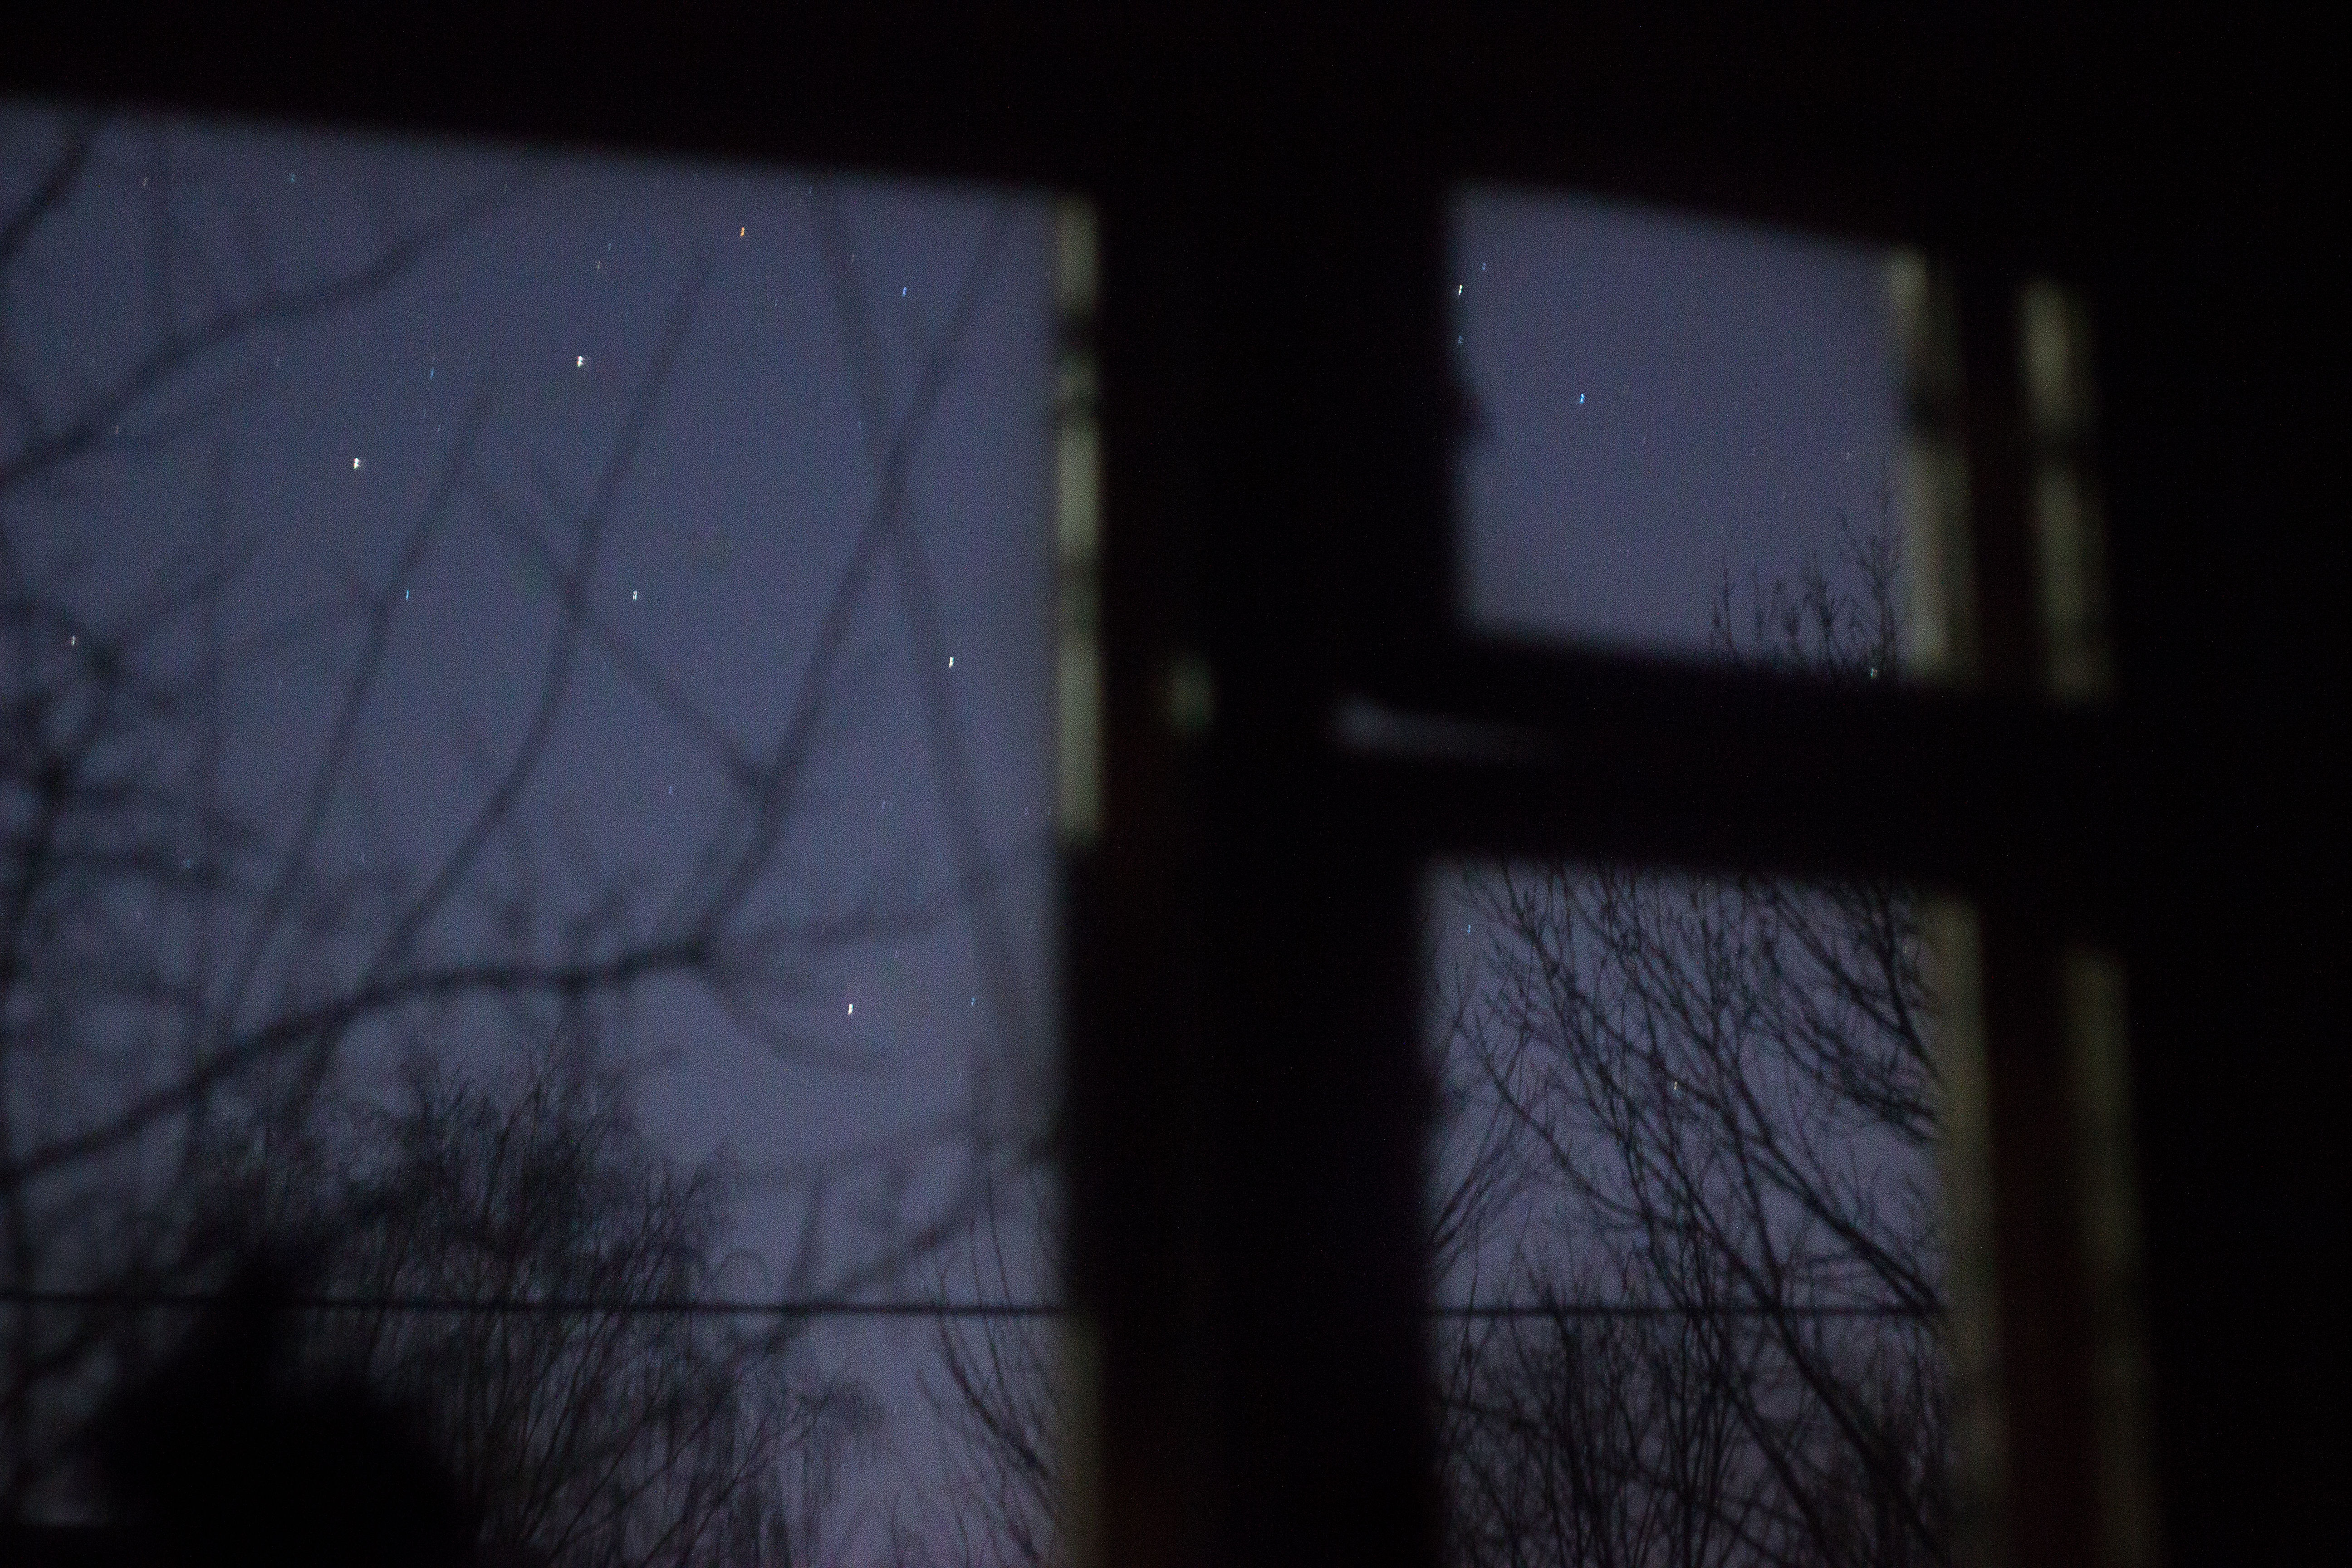
light, night, window, frame, darkness